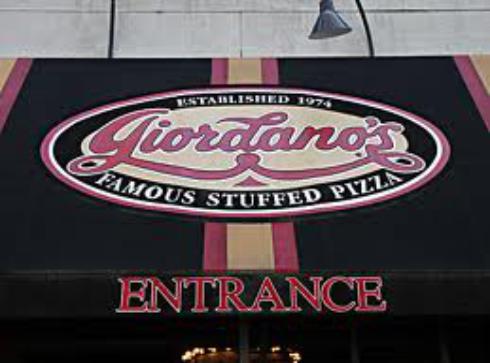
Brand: Giordano's Pizzeria
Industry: Food